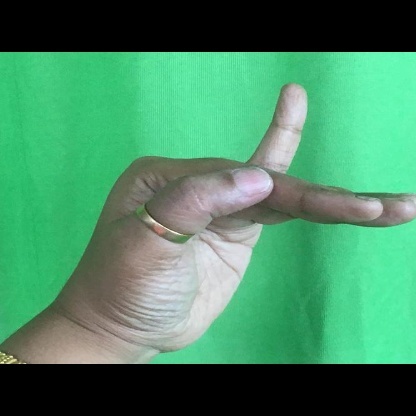
Mudra: Hamsapaksha